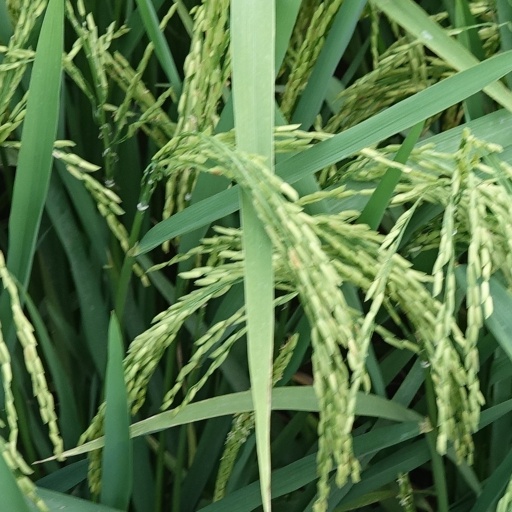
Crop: rice